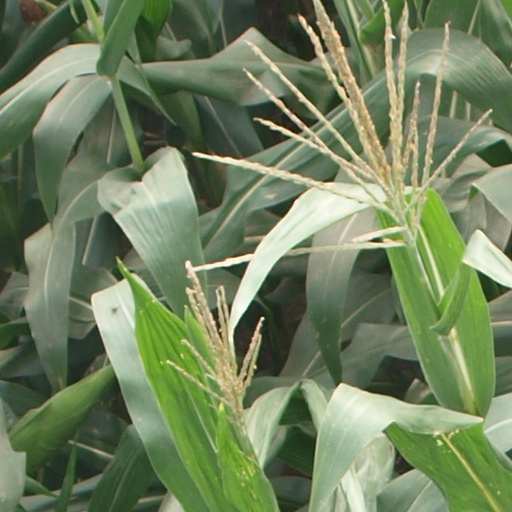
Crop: maize; corn